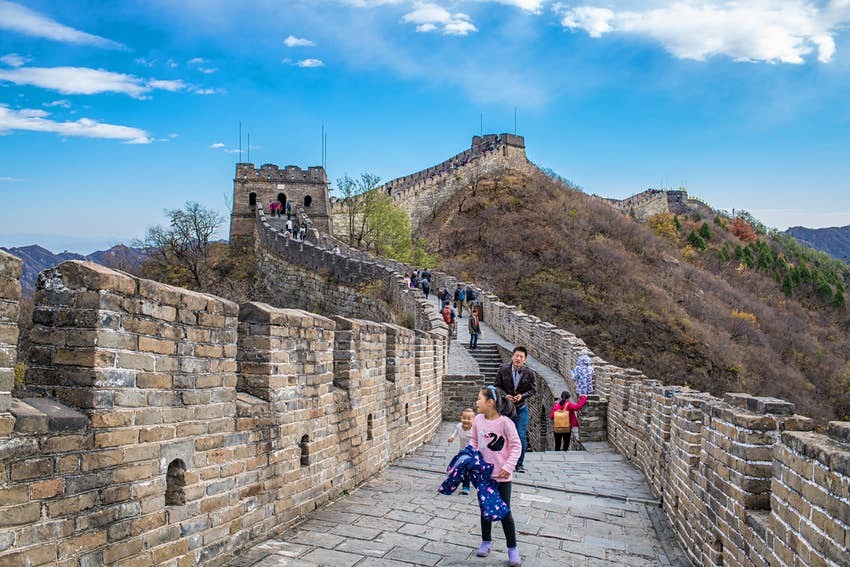
Landmark: Great Wall of China